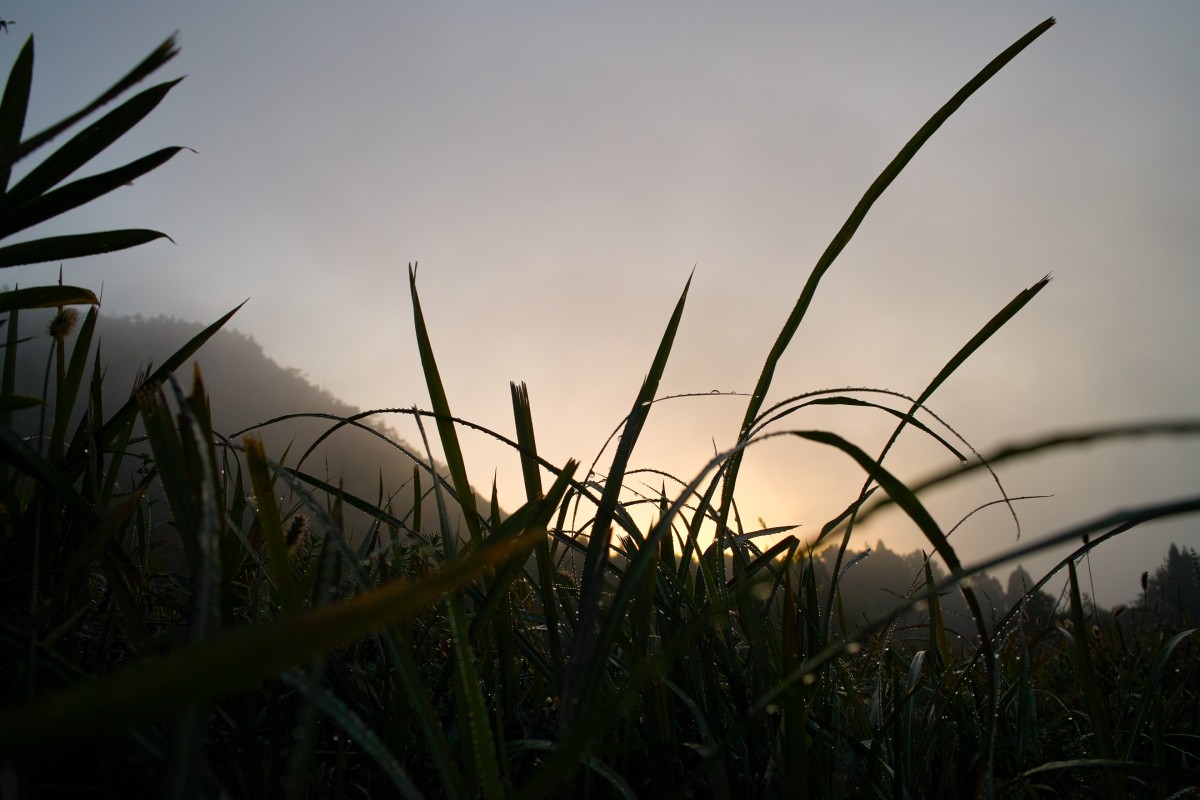
Tags: horizon, light, plant, sky, sunrise, sunset, field, prairie, sunlight, morning, leaf, flower, wind, evening, agriculture, flora, atmospheric phenomenon, grass family